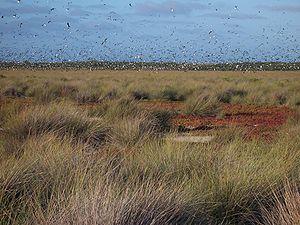
L'île Europa est une petite île tropicale de l'océan Indien d'un peu moins de 30 km² de superficie, située dans le sud du canal du Mozambique. Il s'agit d'un atoll surélevé.